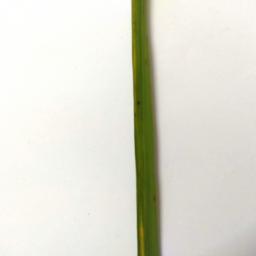
Label: Rice___Brown_Spot